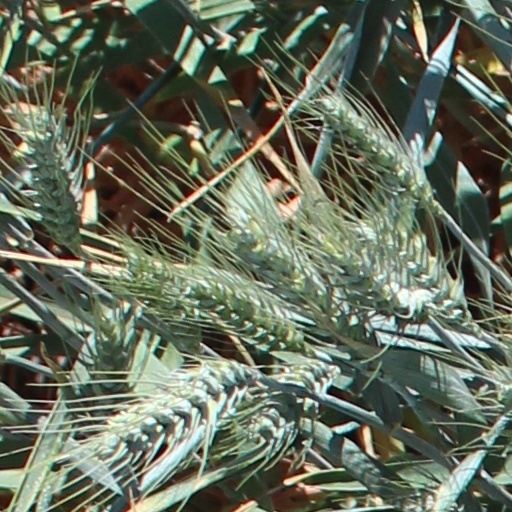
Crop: wheat